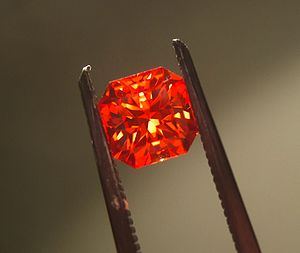
Safir / Naturlige safirer / Padmaraga
Facetsleben Padmaraga.
En safir er et mineral, der ofte anvendes som smykkesten. En safir er en gennemsigtig ikke-rød varietet af mineralet korund, som er en aluminiumoxid. Rødt korund kaldes rubin. Blå er den kostbareste farve safirer, men de findes naturligt i mange farvevarianter. Spormængder af grundstofferne jern, titan og krom giver blå, hvide, gule, pink, lilla, orange og grønne farver.